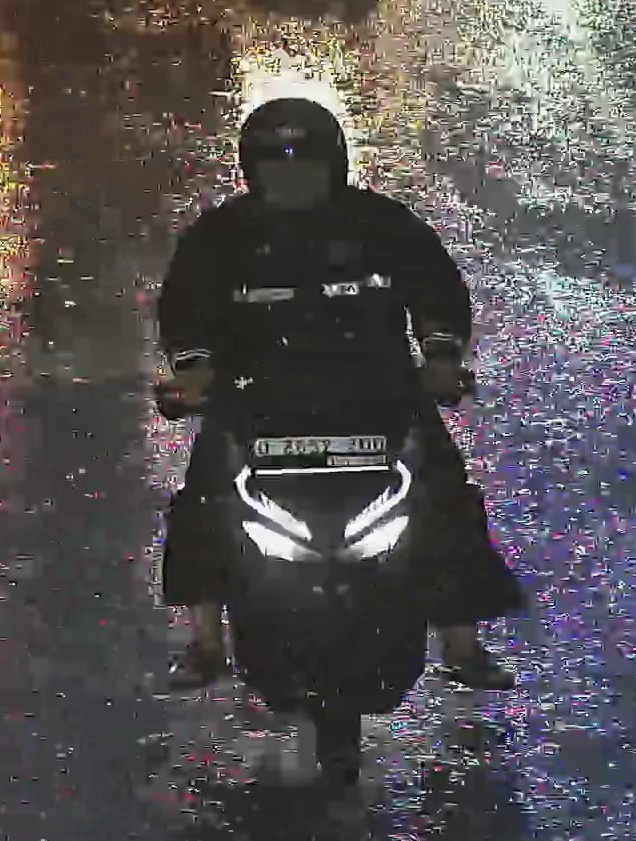
person-with-helmet: 1
person-without-helmet: 0